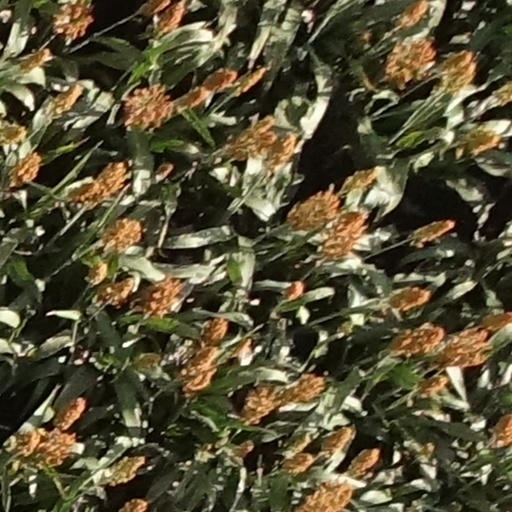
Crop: sorghum